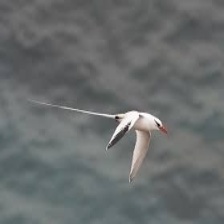
Species: RED BILLED TROPICBIRD
Scientific name: PHAETHON AETHEREU